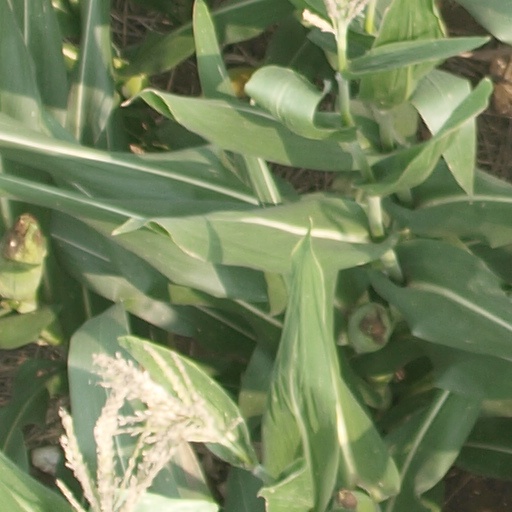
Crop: maize; corn